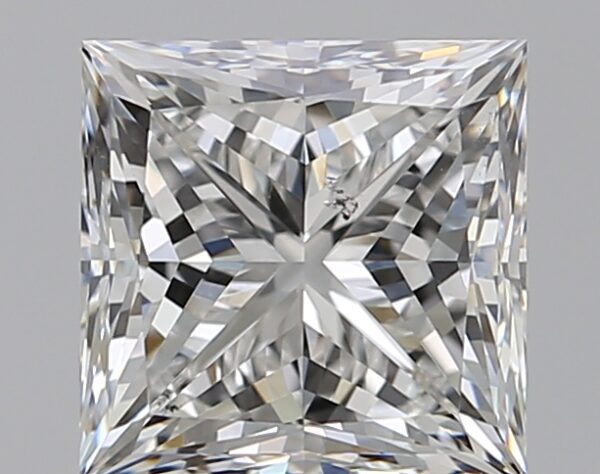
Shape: princess
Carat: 2.01
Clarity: SI1
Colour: F
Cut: EX
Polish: EX
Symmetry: EX
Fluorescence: N
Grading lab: GIA
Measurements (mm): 6.73 x 6.69 x 4.94